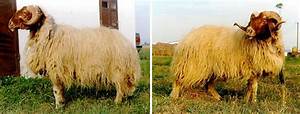
Label: pecora